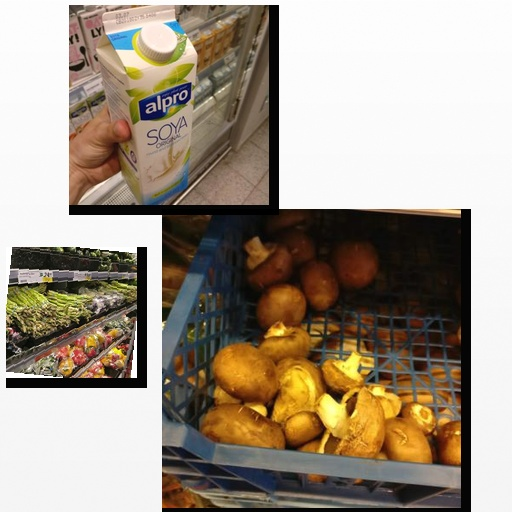
Food items: asparagus, soy_milk, mushroom